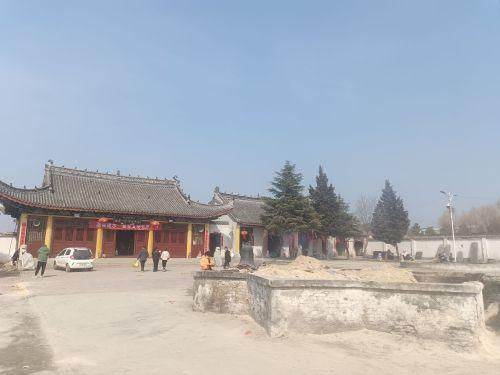
地标名称：瓦罐庙
所在城市：南阳市·镇平县